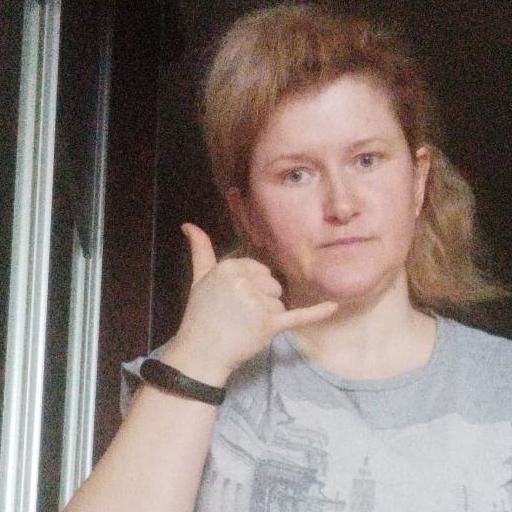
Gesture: call